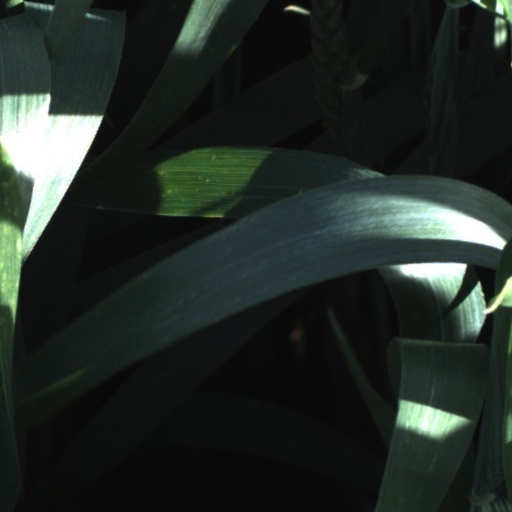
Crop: wheat